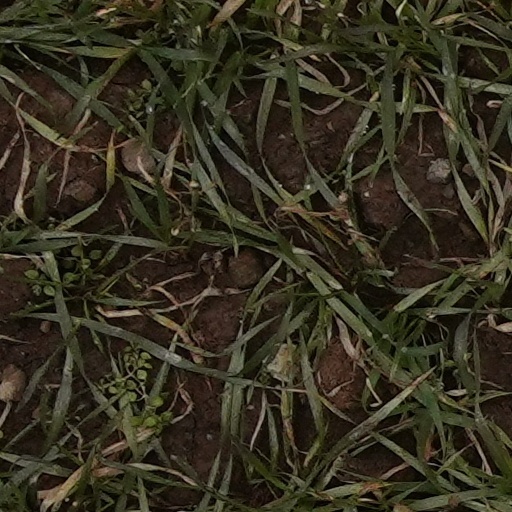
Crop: wheat